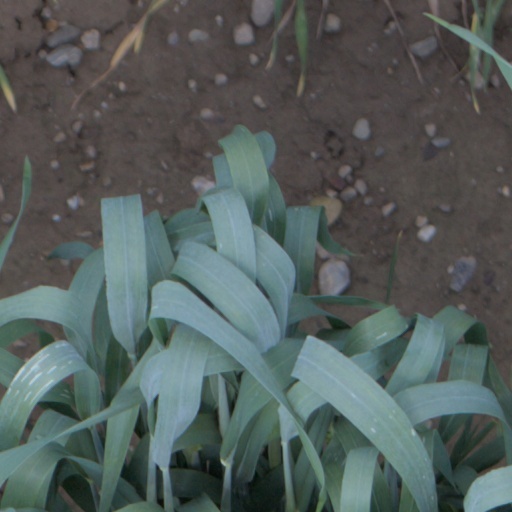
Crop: wheat